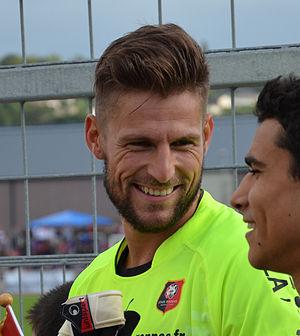
Photographie prise à l'occasion de la rencontre amicale opposant le Stade Malherbe de Caen au Stade rennais, le 9 juillet 2014 au stade Pierre-Comte de Vire. Ici, Benoît Costil.